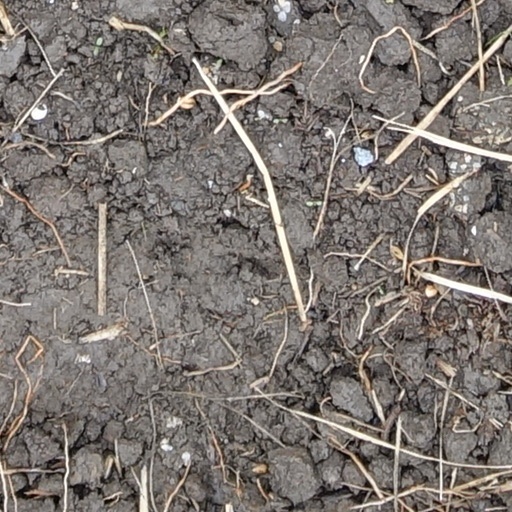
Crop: wheat